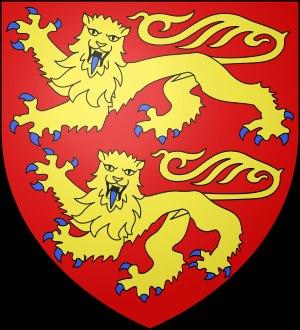
Alexandre Thibaut de la Rochethulon, né le 23 octobre 1862 à Beaumont et mort en 1945 à Nice, est le cofondateur avec son ami Jehan Soudan de Pierrefitte du Souvenir normand et de sa filiale l'Islam normand.
L'histoire de la Normandie retrace le passé de la Normandie, région historique française, depuis le duché de Normandie à la création d'une région administrative homonyme en 2016.